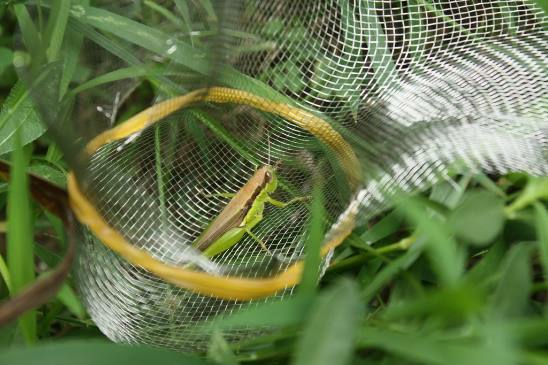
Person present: No